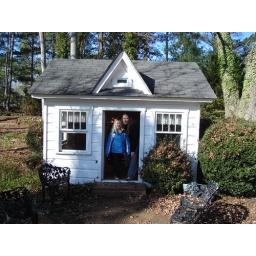
Trin had to show us the cute play house in the backyard of the Sullivan Place